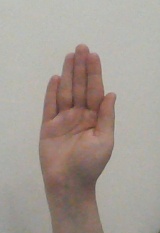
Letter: seen